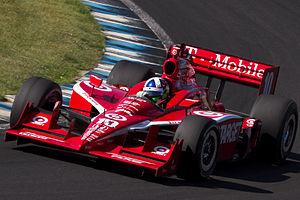
Le sport automobile est l'un des sports les plus populaires au Royaume-Uni. Cette nation est l'une des plus importantes de l'histoire du sport automobile à partir de la deuxième moitié du XXᵉ siècle, avec de nombreux pilotes sacrés champions du monde de différentes catégories, des écuries automobiles parmi les prestigieuses. Le Royaume-Uni accueille des manches des championnats les plus prestigieux. La Motor Sports Association est l'organisation qui dirige le sport automobile au Royaume-Uni.